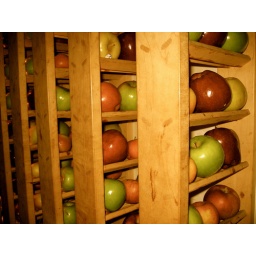
When you walk in the door they have a wall of apples. The smell is wonderful.